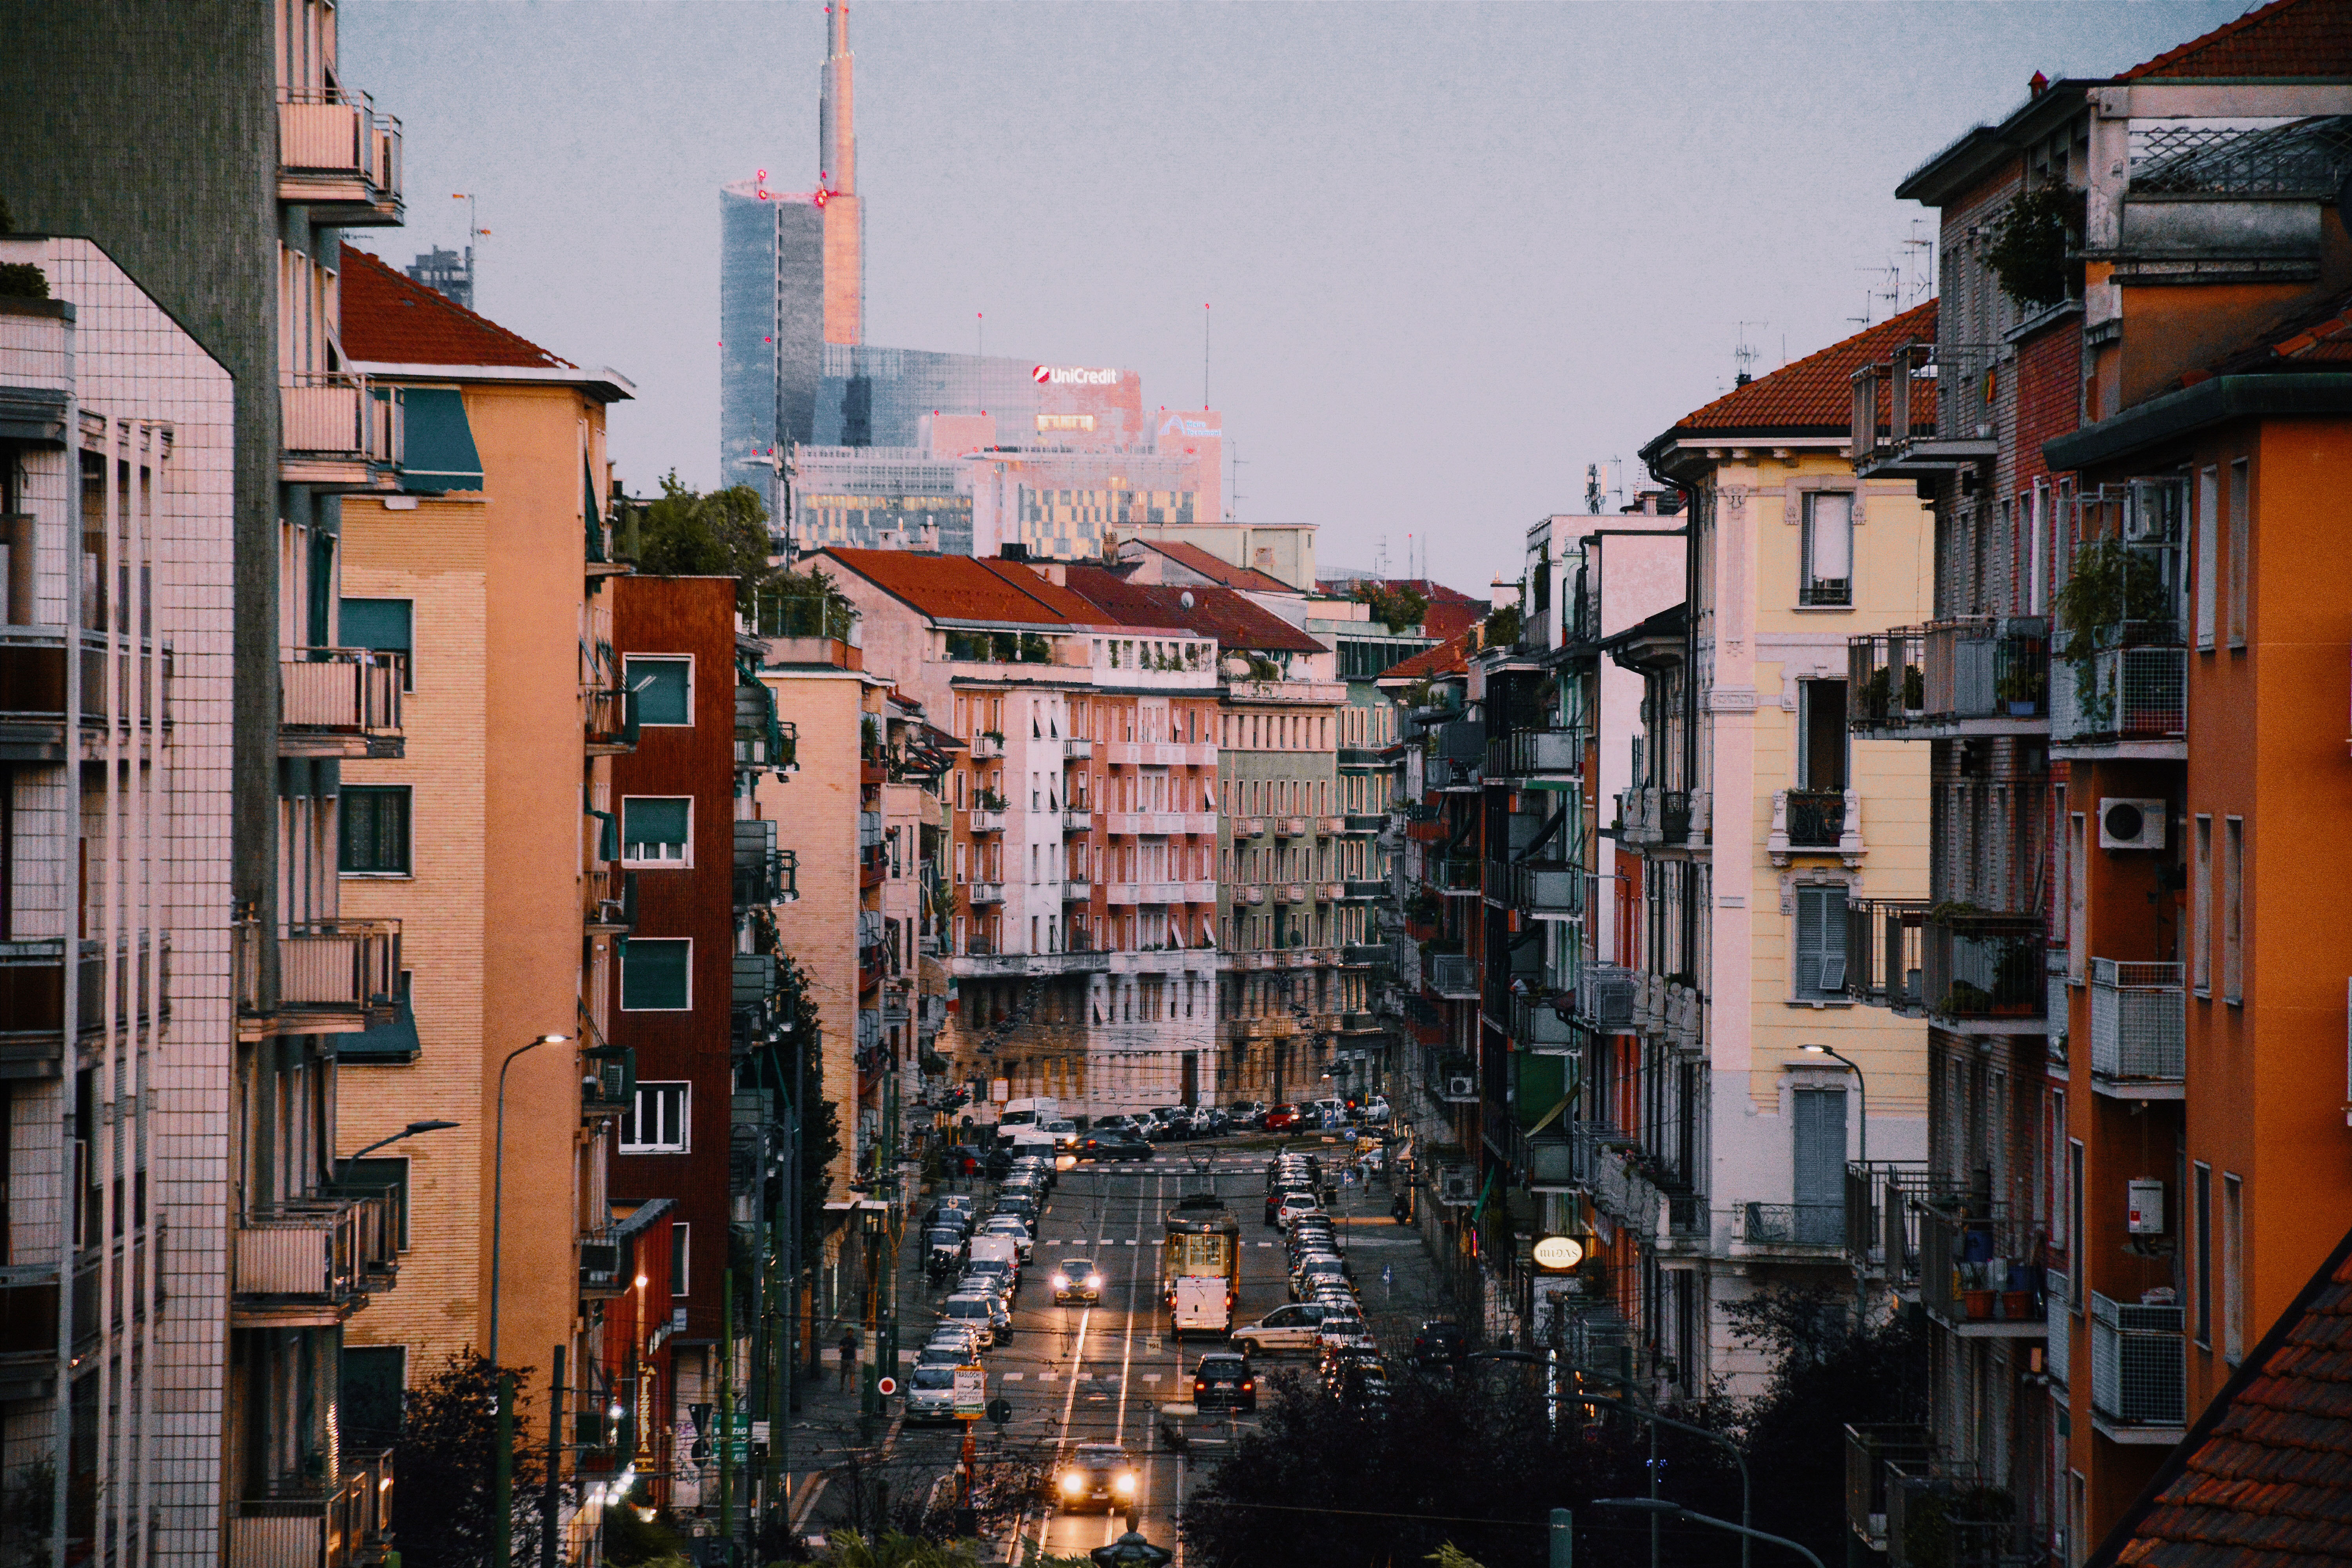
urban area, neighbourhood, residential area, town, city, metropolitan area, human settlement, building, sky, street, metropolis, architecture, apartment, mixed use, house, infrastructure, road, suburb, window, downtown, home, cityscape, roof, tree, urban design, real estate, facade, evening, tower block, night